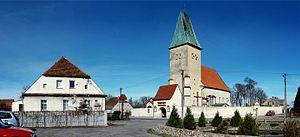
Konradowo est un village polonais de la gmina de Wschowa dans la powiat de Wschowa de la voïvodie de Lubusz, dans l'ouest de la Pologne.